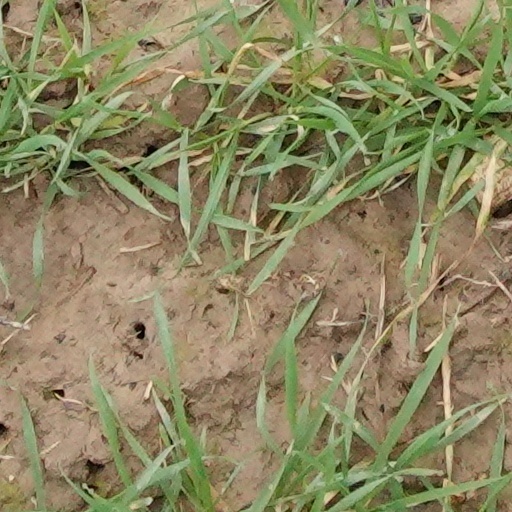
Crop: wheat